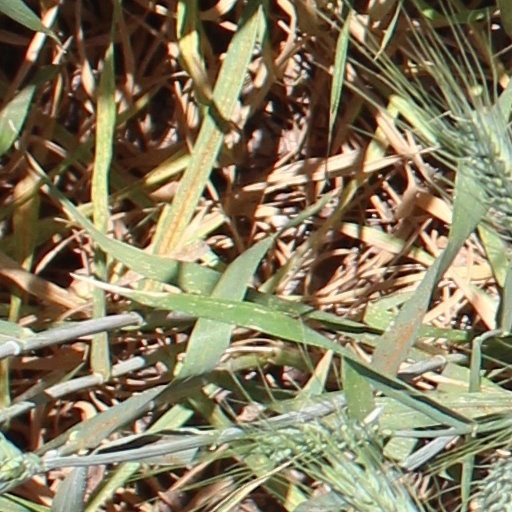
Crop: wheat